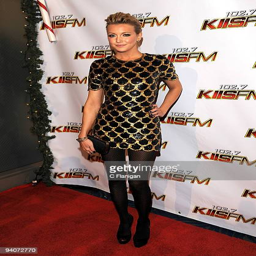
actor poses on the red carpet during music festival at theater